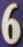
Number: 6